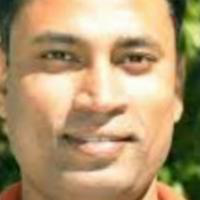
Age group: age 31-40